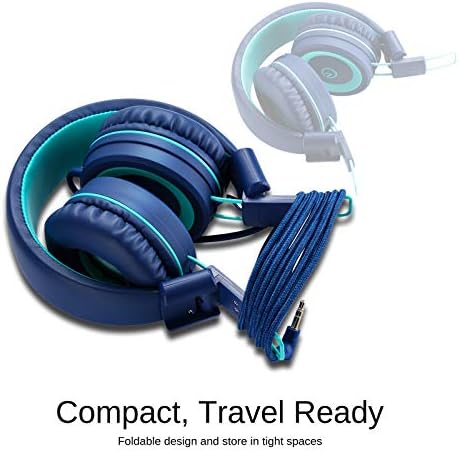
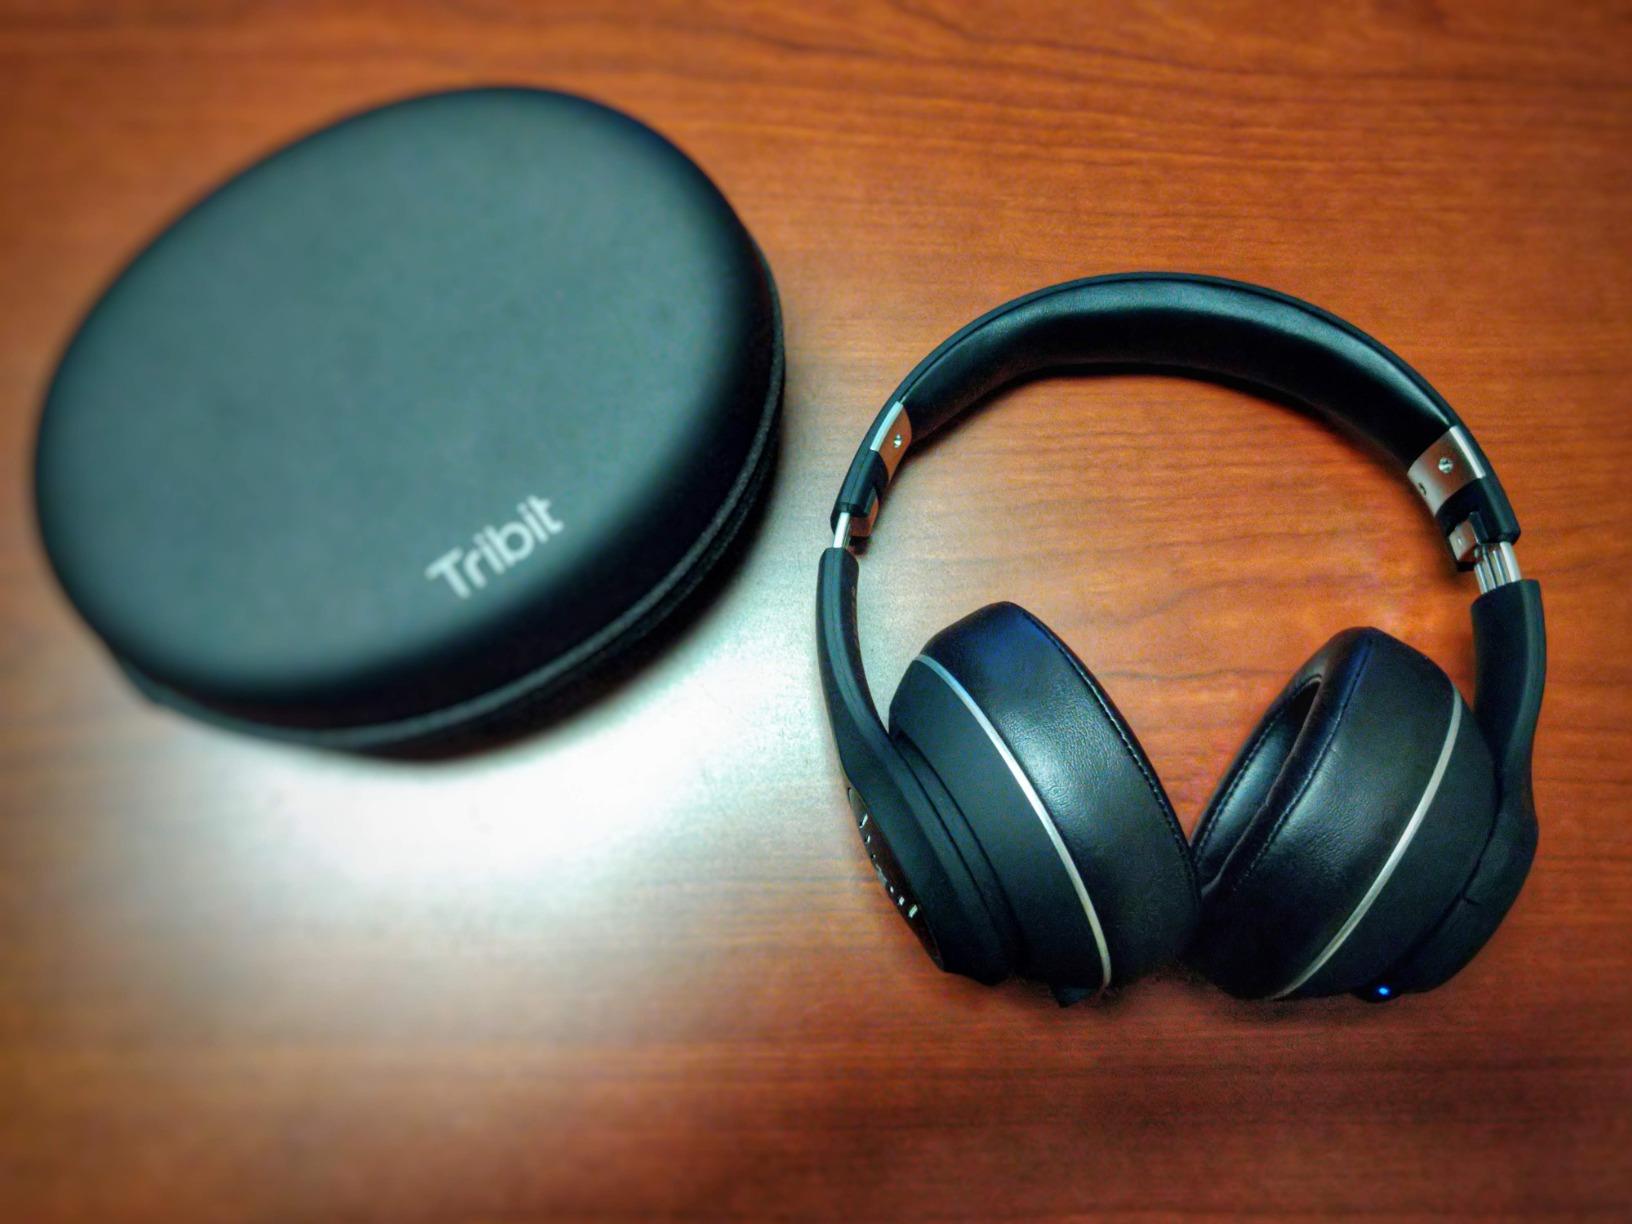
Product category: headphones
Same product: no